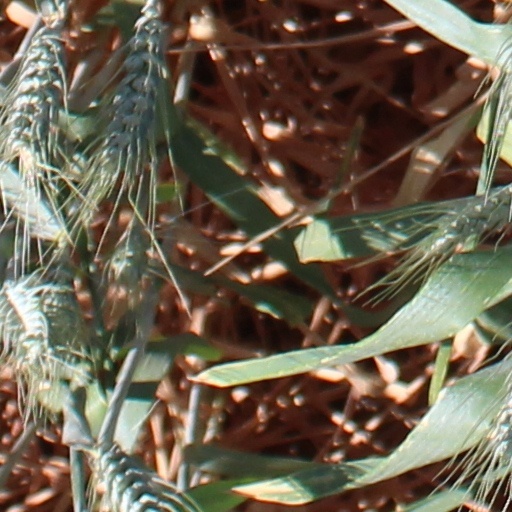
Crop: wheat